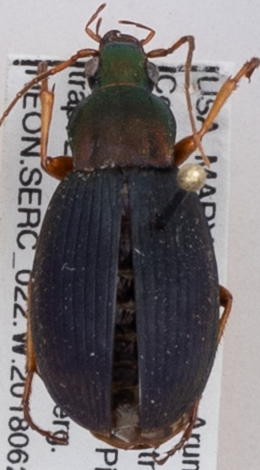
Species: Chlaenius aestivus
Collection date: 2018-06-28
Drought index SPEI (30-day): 0.39
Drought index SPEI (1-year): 0.226
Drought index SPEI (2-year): -0.46